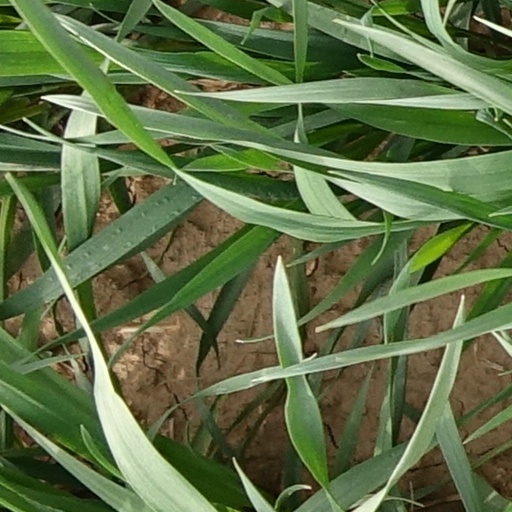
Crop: wheat